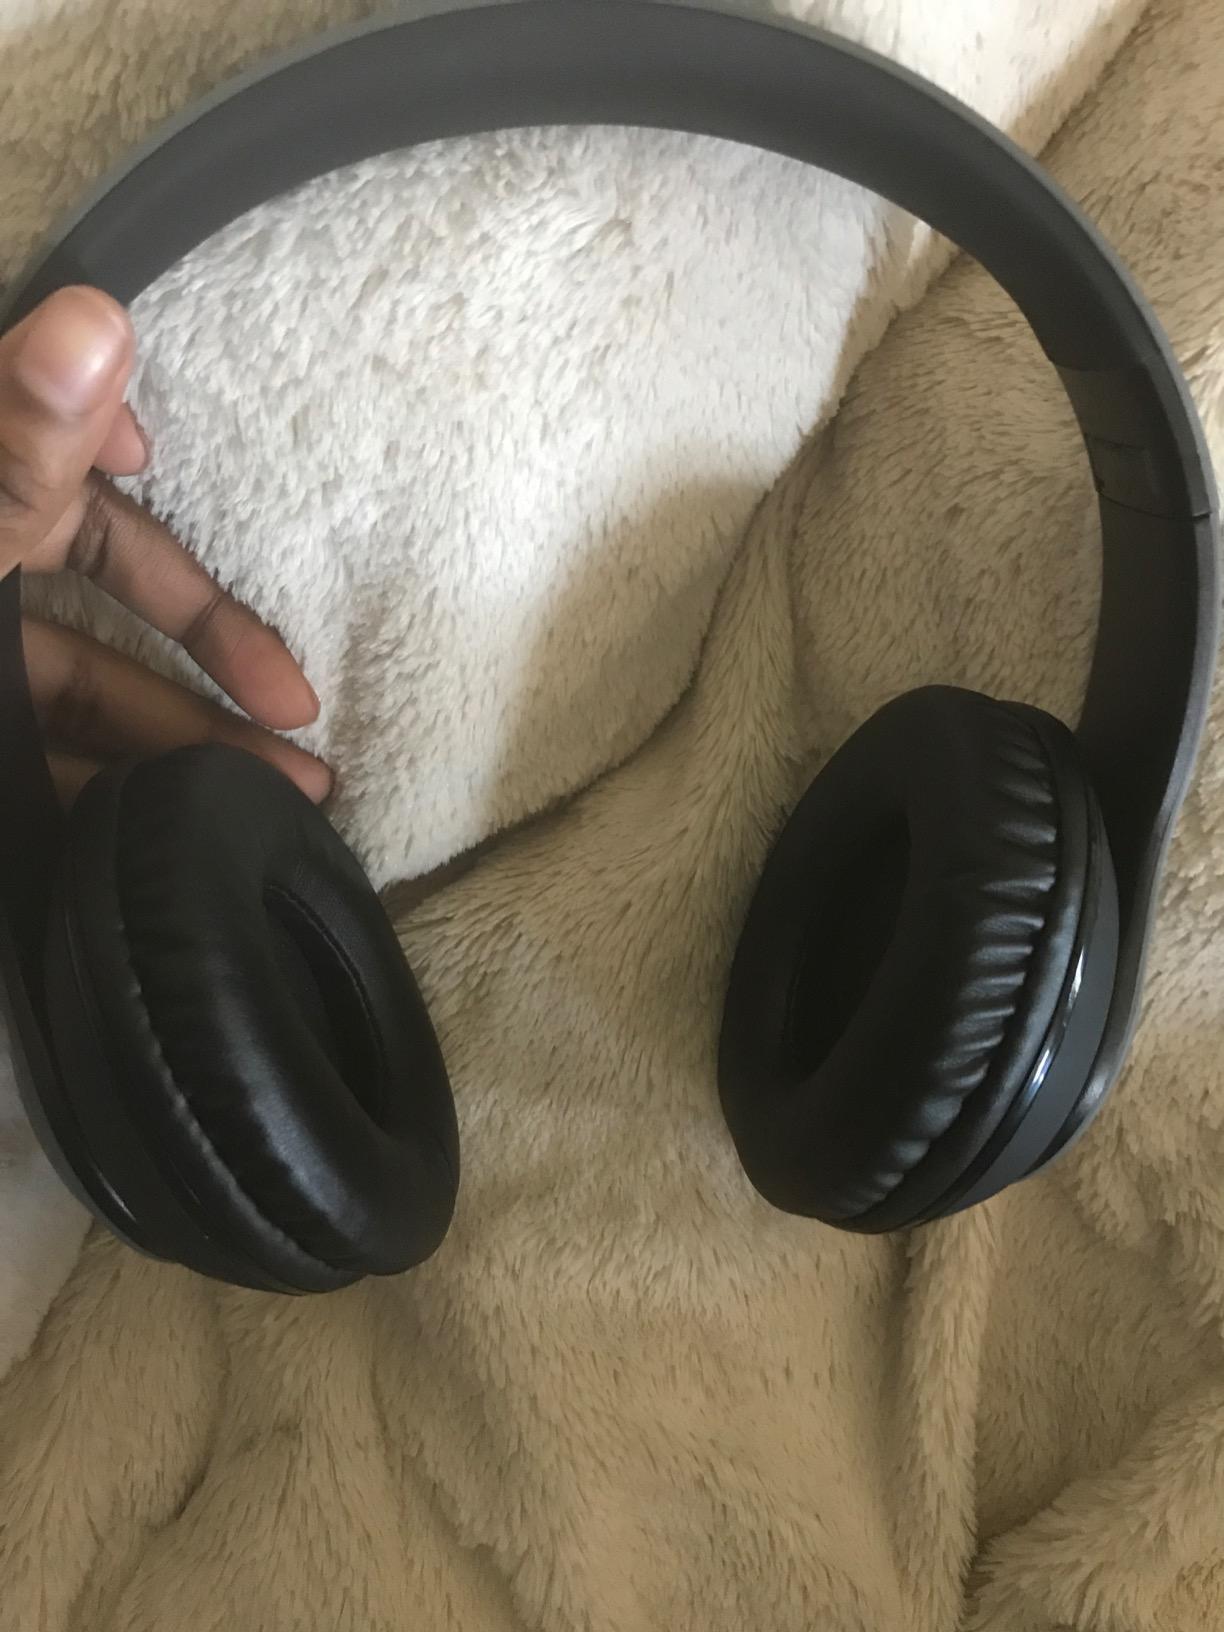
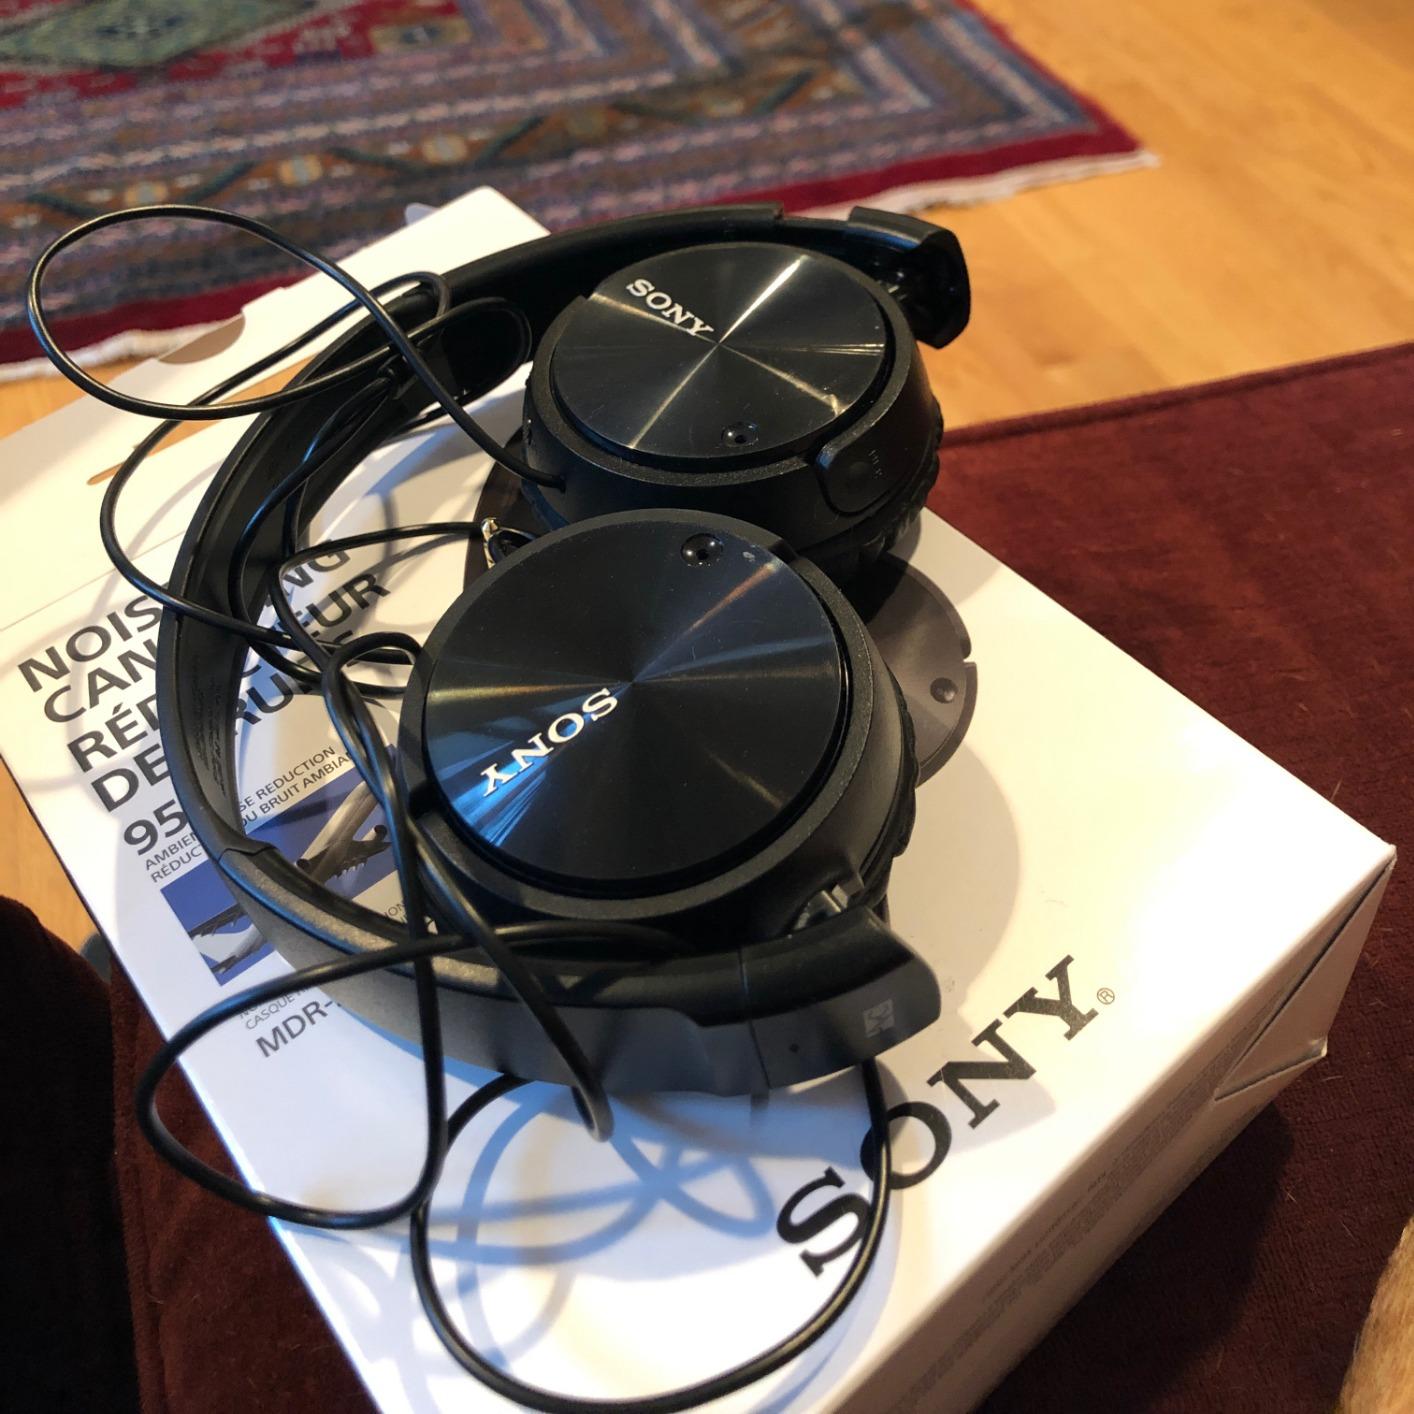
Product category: headphones
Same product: no